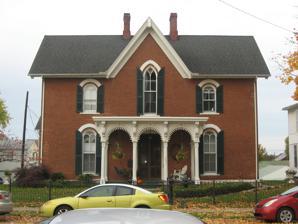
Building: William Marshall Anderson House
Country: United States of America
Year built: 1865
Historic house in Ohio, United States United States historic place William Marshall Anderson House U.S. National Register of Historic Places Front of the house Show map of Ohio Show map of the United States Location 131 W. Union St., Circleville , Ohio Coordinates 39°35′57″N 82°56′50″W / 39.59917°N 82.94722°W / 39.59917; -82.94722 Area Less than 1 acre (0.40 ha) Built 1865 Architect William Doane Architectural style Gothic Revival NRHP reference No. 79001925 Added to NRHP November 29, 1979 The William Marshall Anderson House is a historic house in Circleville , Ohio , United States . Built in 1865 as the home of William Marshall Anderson , the house has been ranked as a leading example of Gothic Revival architecture . Walls of brick and wood, covered with an asphalt roof, are decorated with many features of this style, including ornate wooden trim and ogive windows. The house's well-preserved nineteenth-century architecture led to its placement on the National Register of Historic Places in 1979. It may have been designed by William Doane , [ note 1 ] a local architect who designed several schools and the Circleville City Hall . Notes